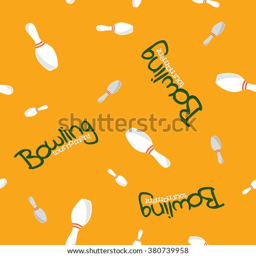
the seamless pattern with skittles and inscription tournament